Zhanaozen

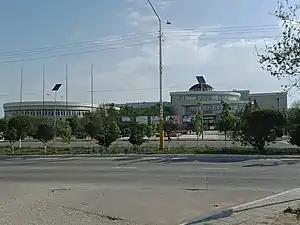
Physical culture-improvements complex (PIC) of Rakhmet Utesinov

Zhanaozen is a terminal station at the railway connecting it to Gorgan (Zhanaozen — Gyzylgaya — Bereket — Gyzyletrek — Gorgan).